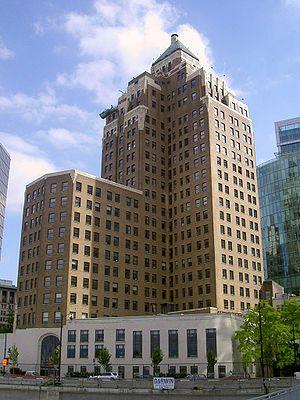
Oneworld est la troisième plus grande alliance de compagnies aériennes après Star Alliance et Skyteam. Elle a été créée le 1ᵉʳ février 1999. Elle regroupe actuellement treize membres : American Airlines, British Airways, Cathay Pacific, Finnair, Iberia, Japan Airlines, Malaysia Airlines, Qantas, Qatar Airways, Royal Jordanian, S7 Airlines, Royal Air Maroc et Sri Lankan Airlines. Son siège social est situé à New York, aux États-Unis.
Le Marine Building est un gratte-ciel situé 355, rue Burrard à Vancouver, Colombie-Britannique Canada.